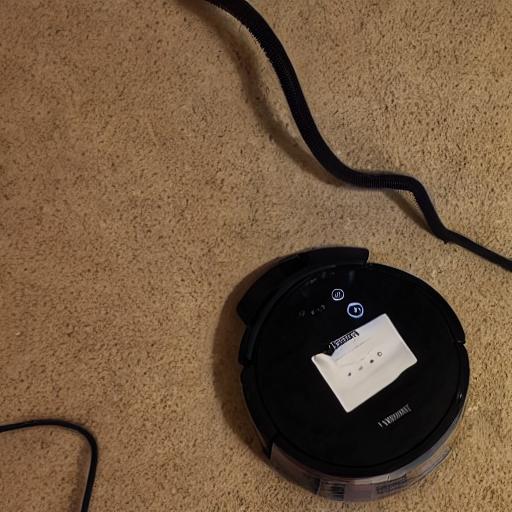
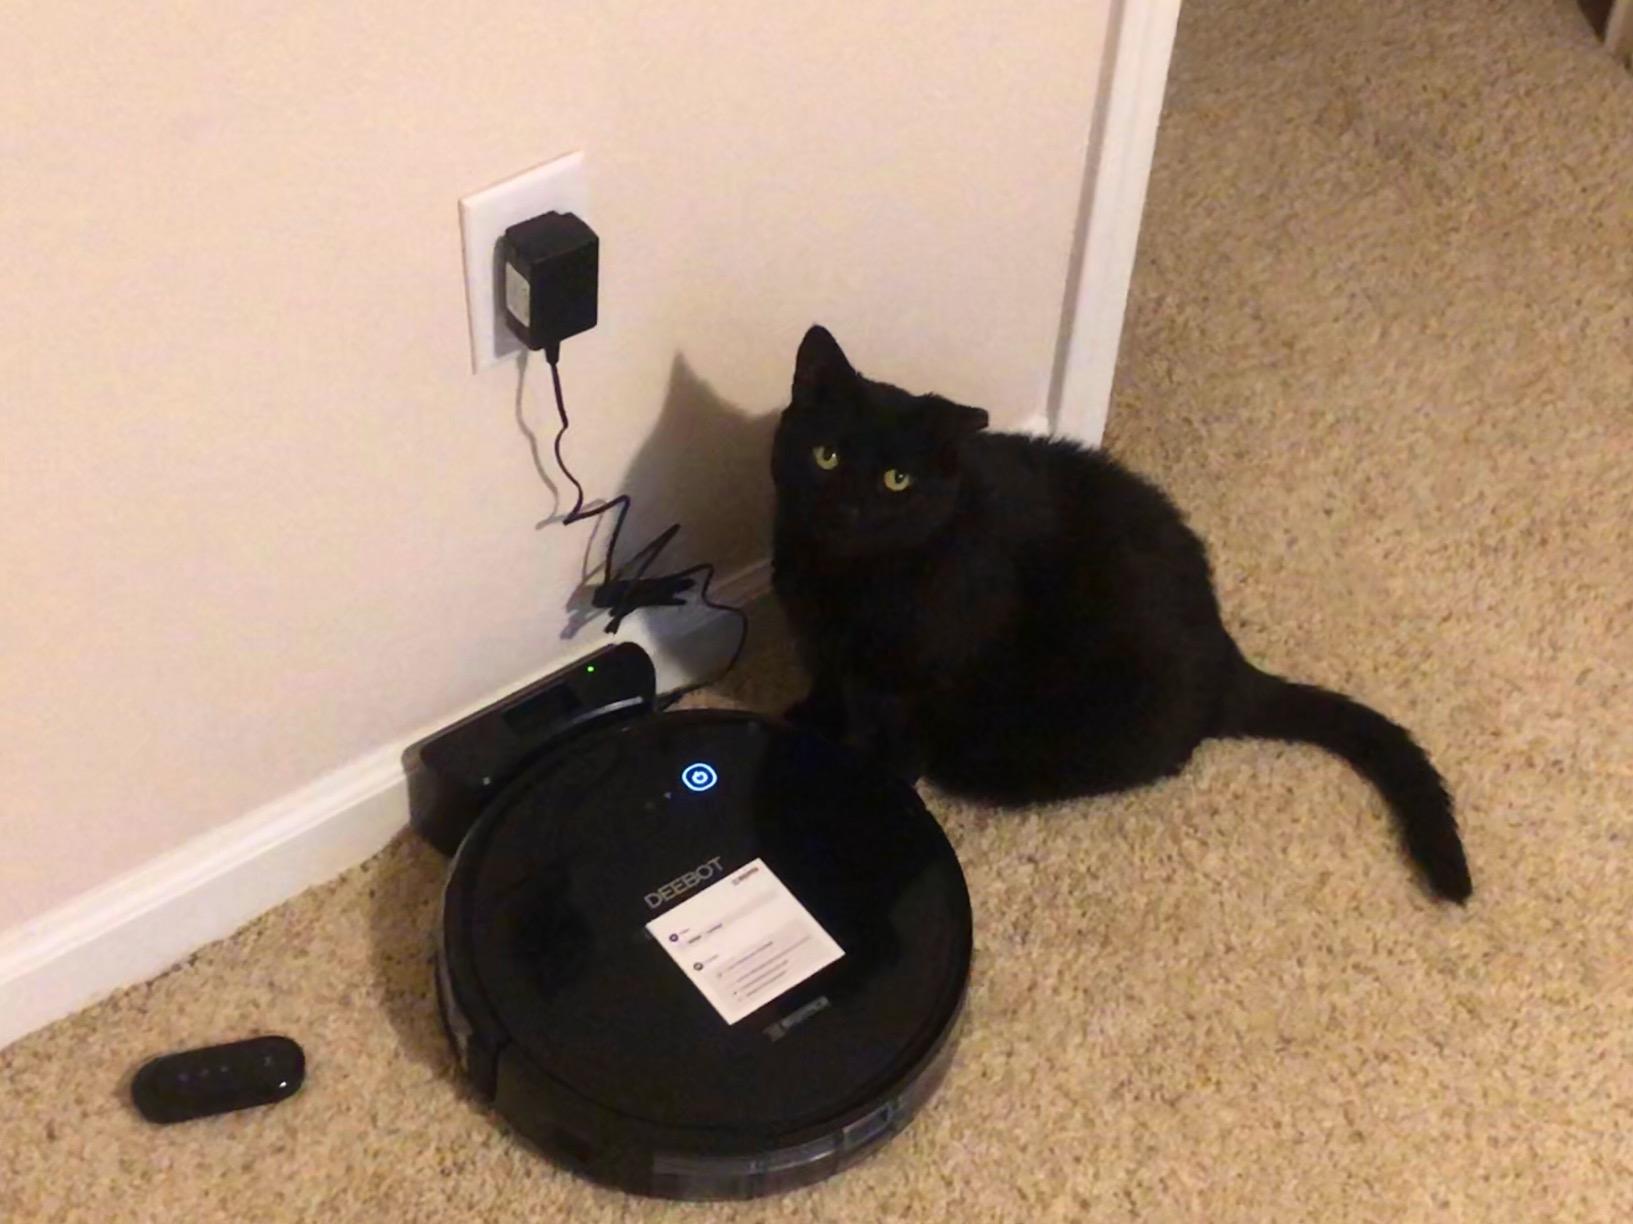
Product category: items_vacuum
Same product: no